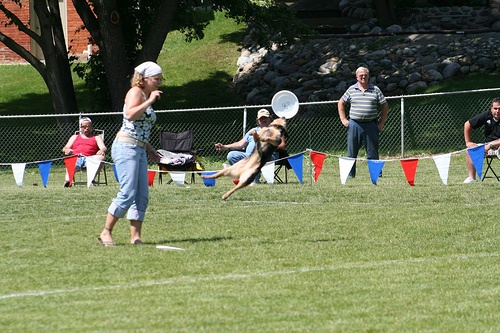
A woman with a dog that has a frisbee.
A lady and a dog playing with a disc.
A dog jumping for a frisbee at a trials
A WOMAN ON A PARK PLAYING FRISBEE WITH HER DOG
The woman is throwing the Frisbee to her dog outside.